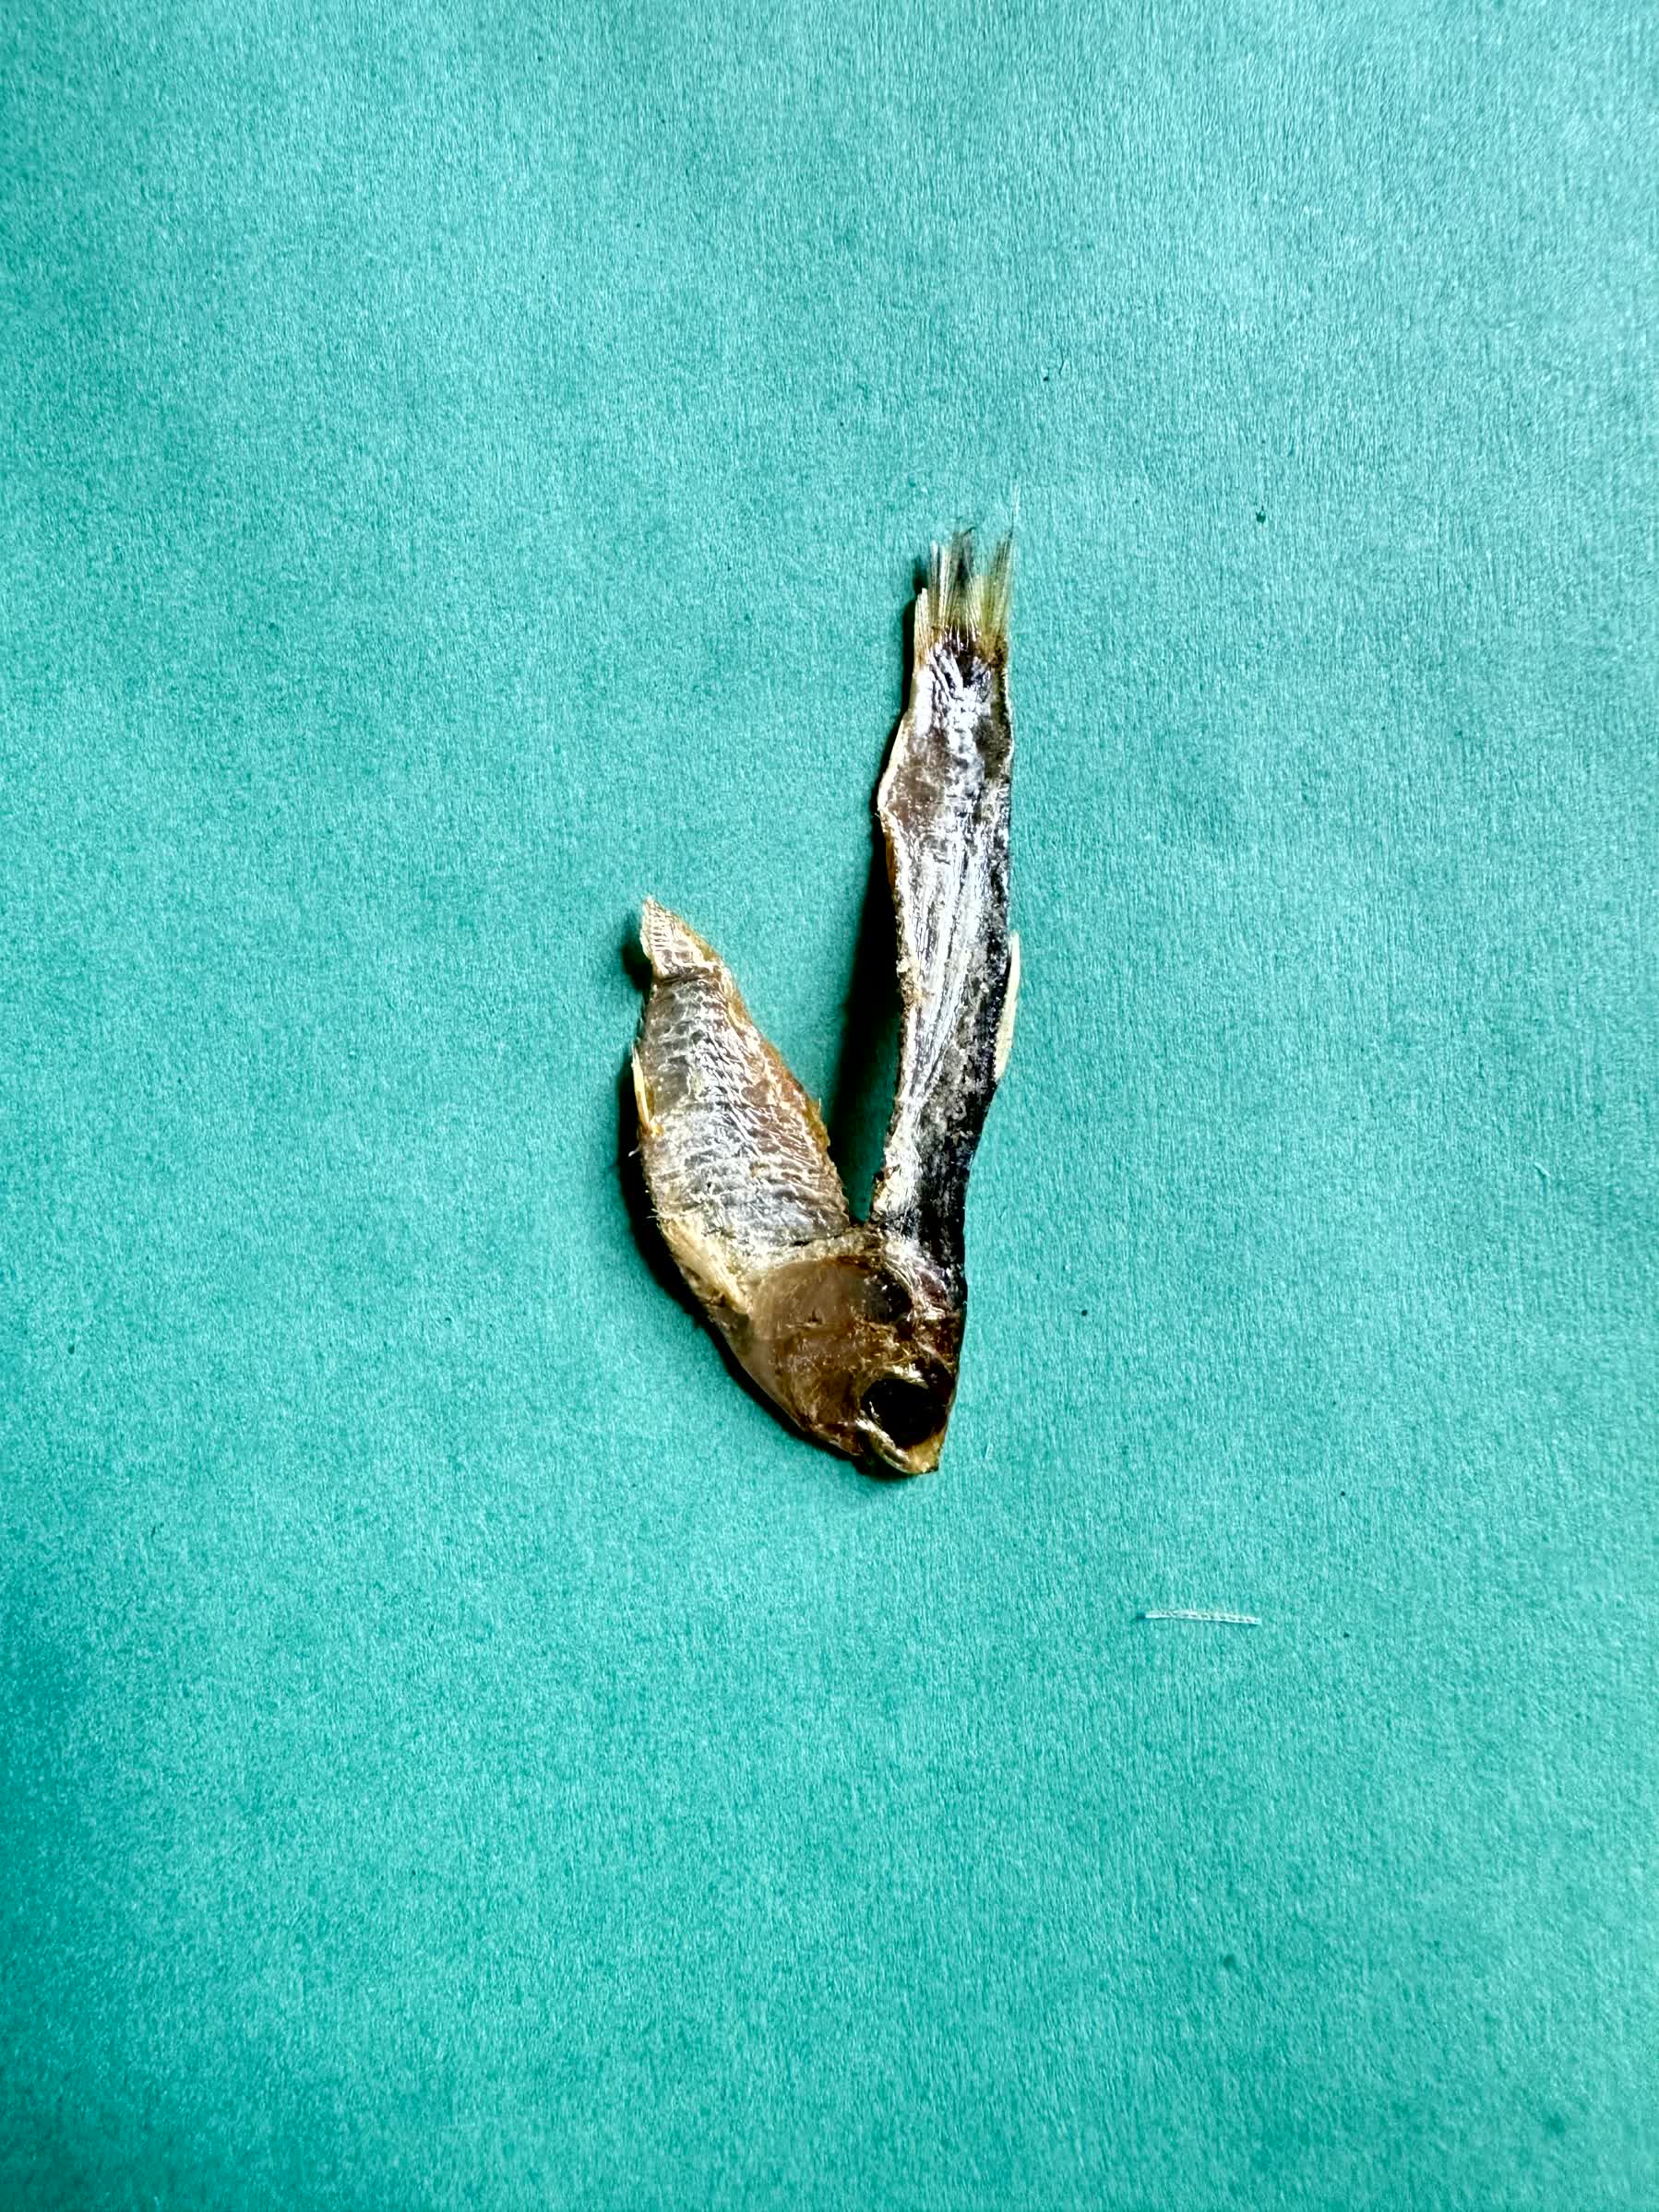
Species: Chapila